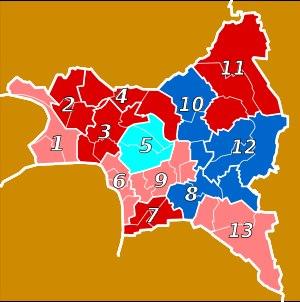
Le département de la Seine-Saint-Denis, créé en 1968, à la suite de la disparition des départements de la Seine et de Seine-et-Oise, comportait neuf circonscriptions électorales. En 1986, le redécoupage électoral de la loi n°86-1197 du 24 novembre 1986 réorganise le département en treize circonscriptions électorales. Ce nombre de sièges a été réduit à douze par un nouveau découpage électoral de 2010, en vigueur à compter des élections législatives de 2012.